Holy Week in Taxco

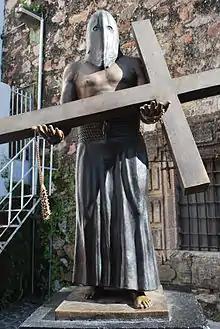
A “Flagelante penitente”

The Flagelantes walk the entire procession shirtless and carry a large wooden cross, which can weigh over 100 pounds in the crook of their arms. In their hands they carry a rosary and a whip with metal points on the end. At certain times and places, they hand the crosses to attendees, kneel and swing the whips over and onto their backs. This is done on alternating sides, creating two bloody areas. This is repeated every night during Holy Week, reopening the wounds from the night before.